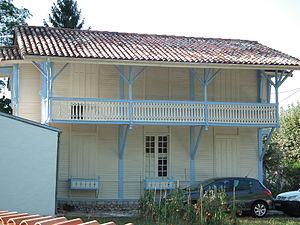
Chalet du parc thermal de Saujon
La station thermale de Saujon, définie originellement comme une station hydrominérale spécialisée dans les affections nerveuses depuis 1860, est un centre thermal situé à Saujon, petite ville arrosée par la Seudre, dans le sud-ouest de la Charente-Maritime.